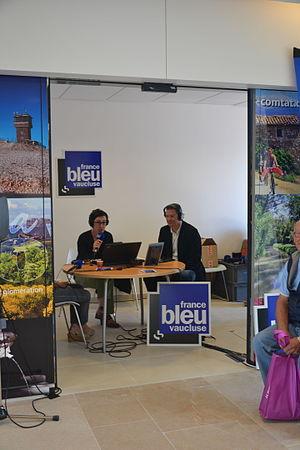
Anne Domèce et Francis Adolphe lors d'une émission spéciale pour l'inauguration de la gare de Carpentras
France Bleu Vaucluse est l'une des stations de radio généralistes du réseau France Bleu de Radio France. Elle a pour zone de service le département du Vaucluse.